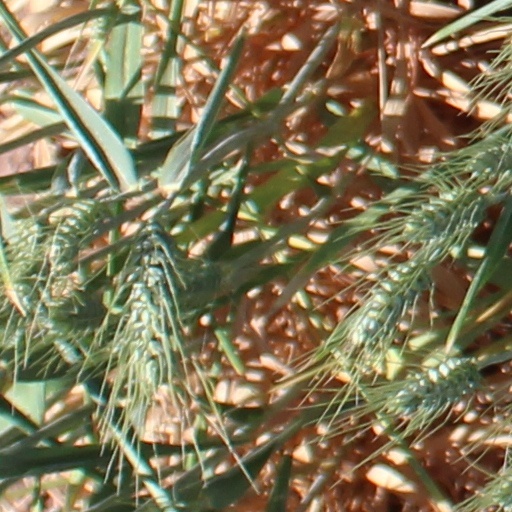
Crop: wheat